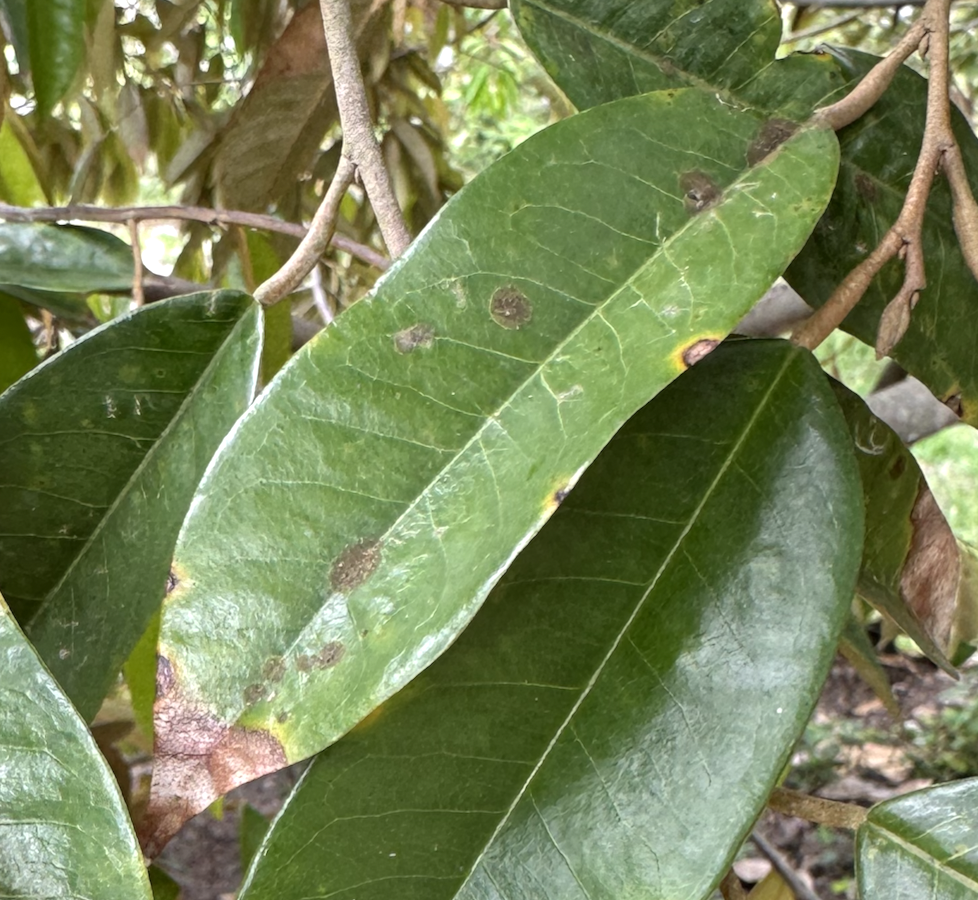
Label: stem_blight